Khakkhara

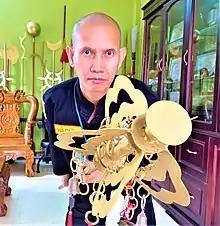
Master Hà Dũng uses Khakkhara

In Chinese monasteries, the khakkhara symbolizes the abbot's administrative authority. When ascending the platform during large ceremonies, the abbot takes the khakkhara and strikes the ground three times while shaking it, symbolizing the breaking of ignorance and calling out to all beings. In Japanese temples, the khakkhara is usually handheld, with the rattle of the khakkhara being used as a rhythmic instrument during sutra chanting to keep time, similar to the wooden fish.